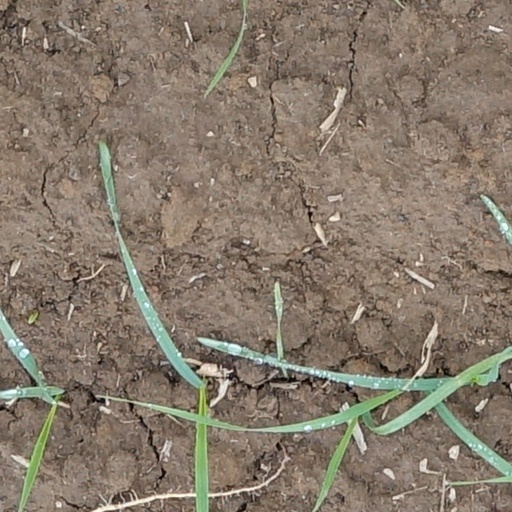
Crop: wheat